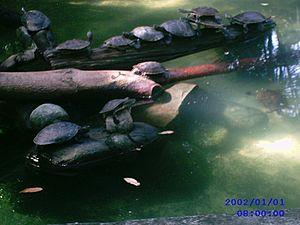
Le zoo de Rio de Janeiro est un parc zoologique créé en 1888 et situé à Rio de Janeiro.